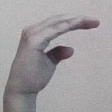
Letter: jeem